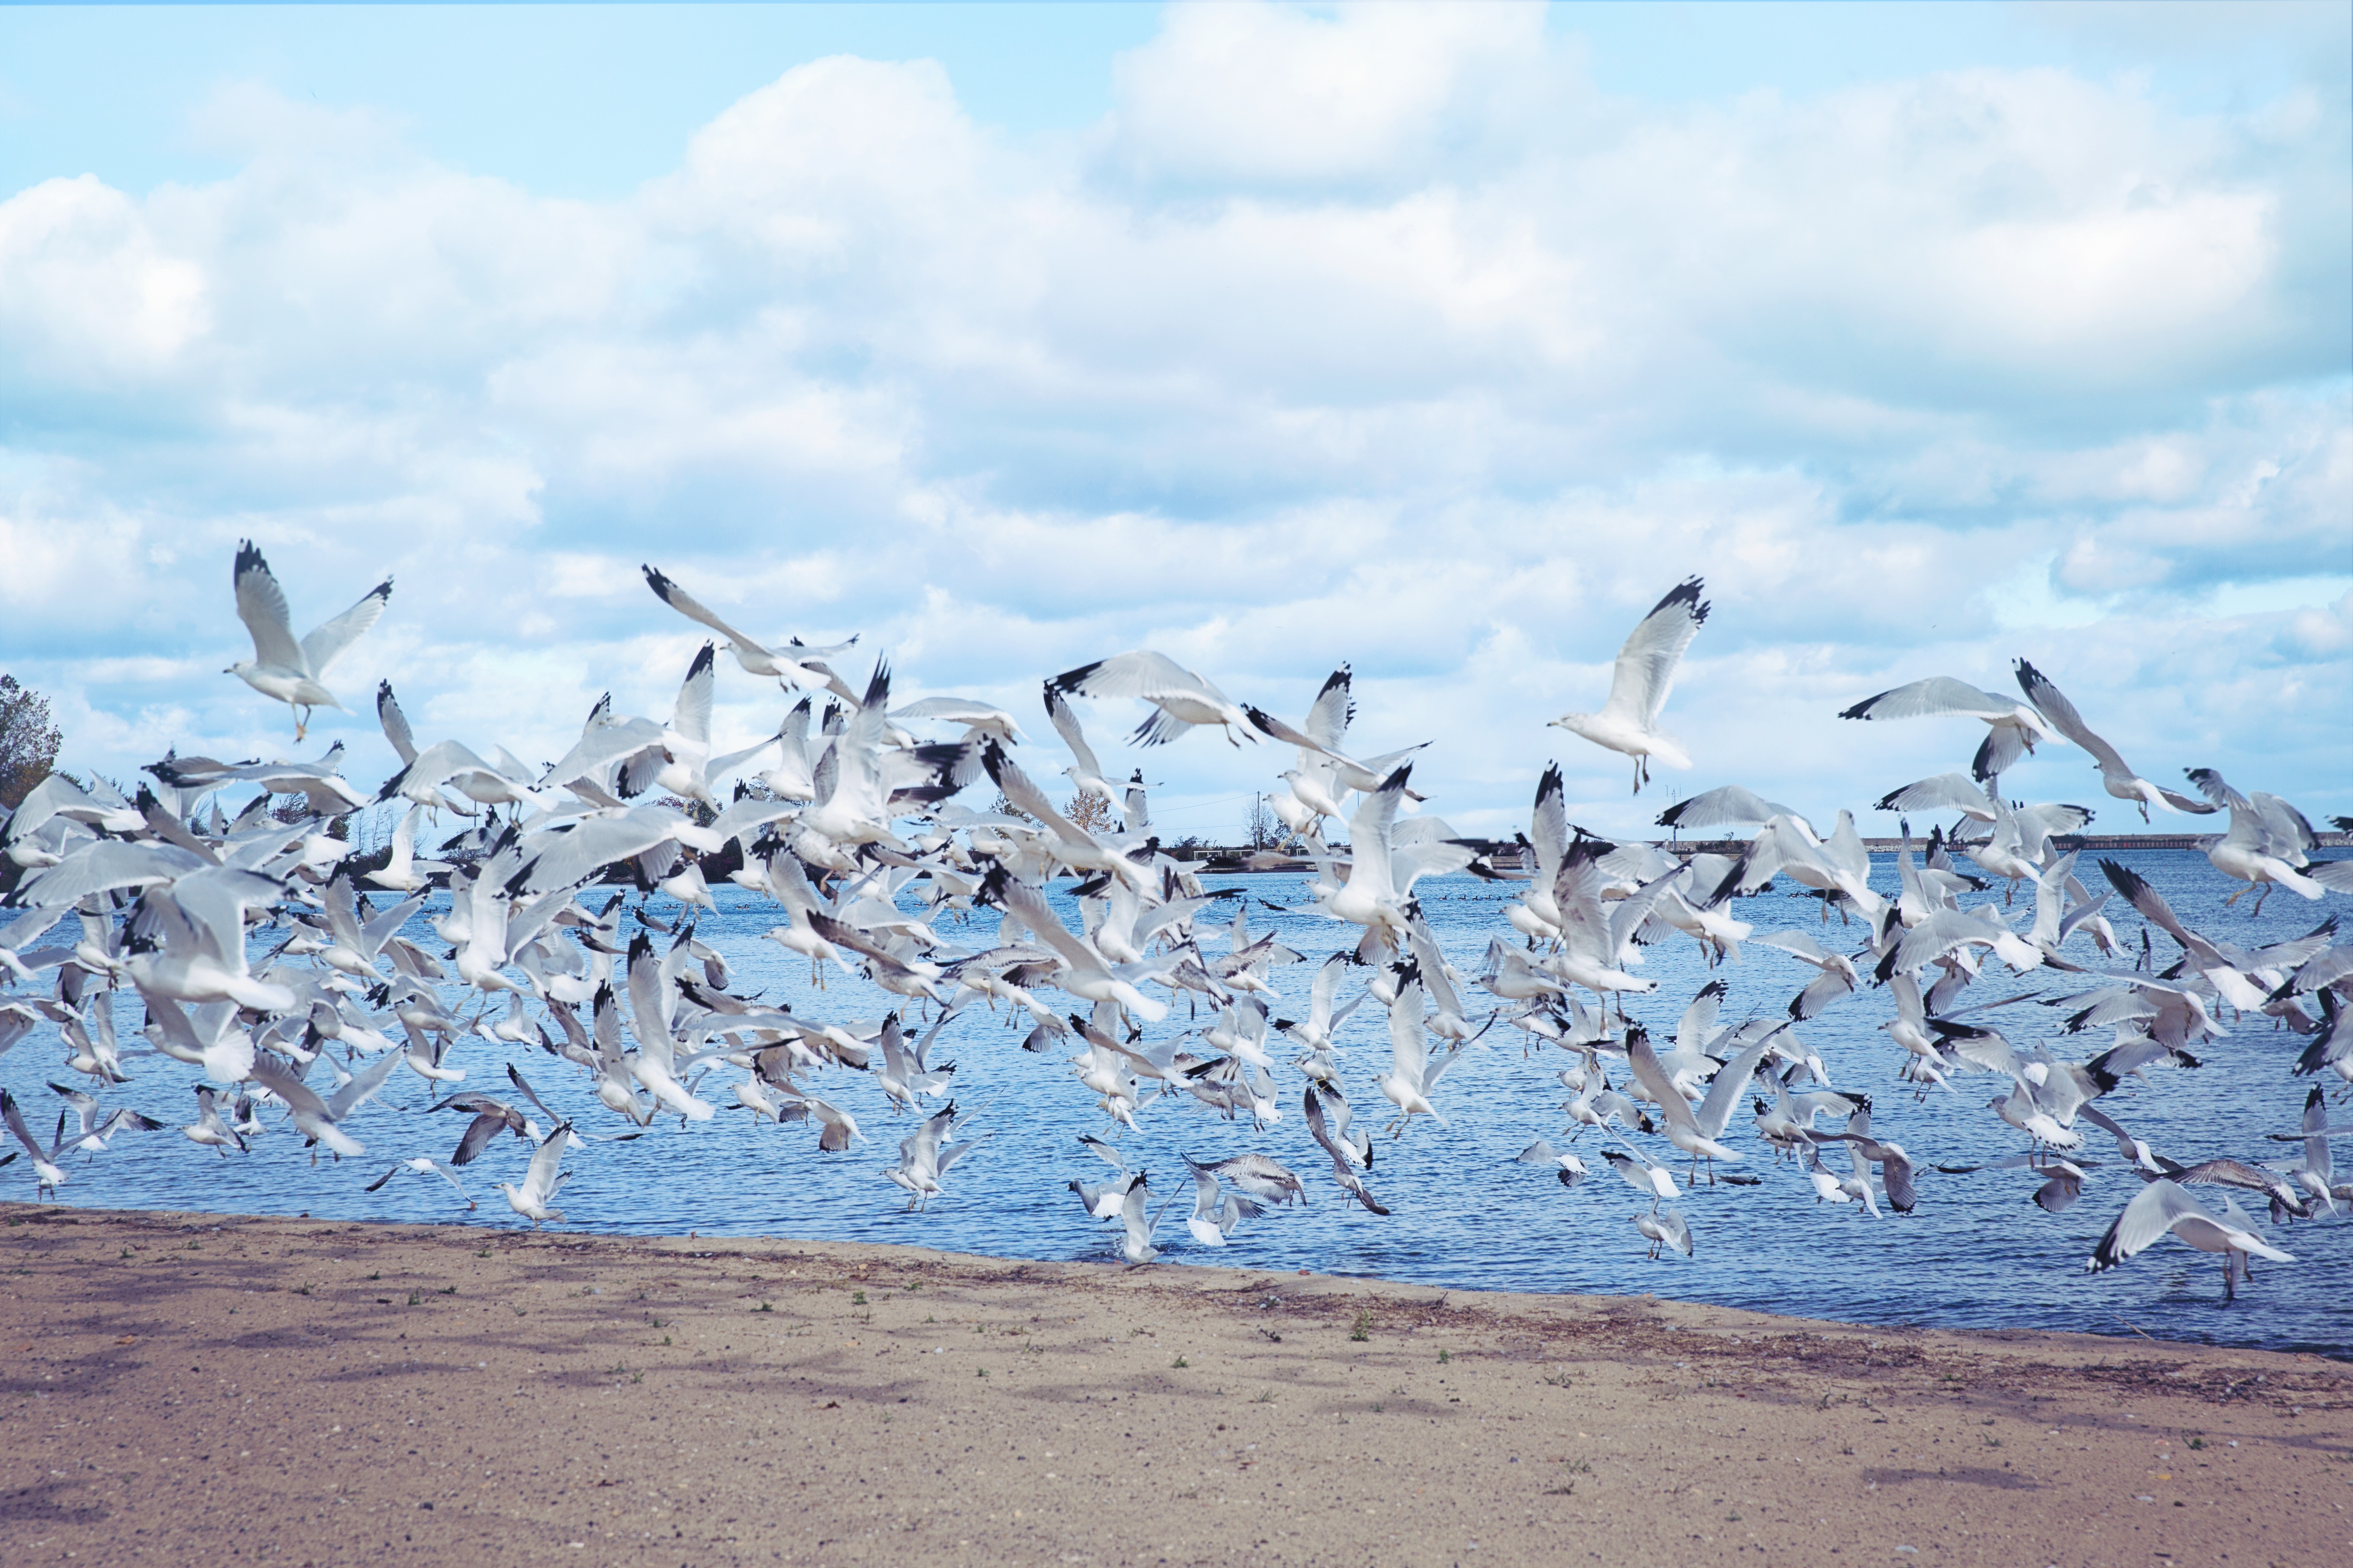
beach, sea, nature, ocean, bird, lake, seabird, flock, flying, gull, flight, natural, soar, birds, seagulls, bird migration, sea gulls, charadriiformes, animal migration